Eugène Criqui

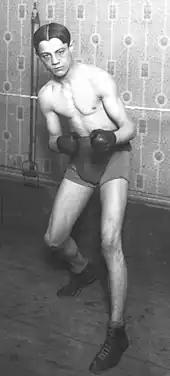
Criqui in fighting pose

Criqui was born in the Belleville neighbourhood of Paris. He was a professional pipe-fitter before he turned professional in 1910. He won the French flyweight title in 1912. His boxing career was interrupted when he served in the French military in World War I. While doing guard duty at Verdun, his jaw was shattered by a sniper's bullet. A surgeon reconstructed the jaw using wire, silver, and a goat leg.